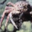
Label: cra